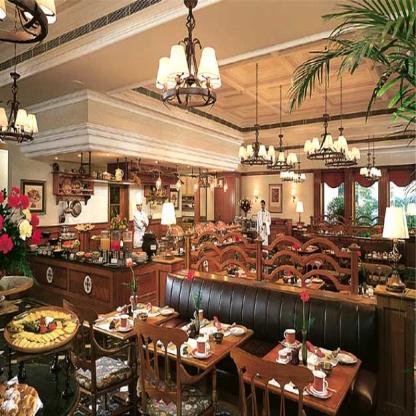
Scene: Indoor